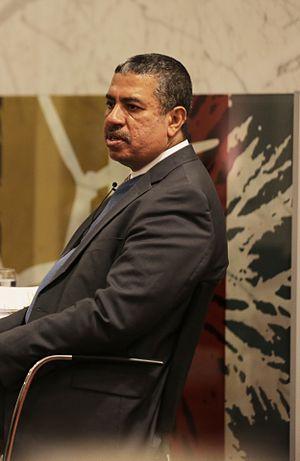
Khaled Bahah, né le 1ᵉʳ janvier 1965, est un homme d'État yéménite, Premier ministre de 2014 à 2016 et vice-président de 2015 à 2016.
Le gouvernement Khaled Bahah II est le gouvernement yéménite en fonction du 13 avril 2015 au 3 avril 2016.
Le gouvernement Khaled Bahah I est le gouvernement yéménite formé le 7 novembre 2014 entré en fonction le 9 novembre 2014. Le gouvernement présente sa démission le 22 janvier 2015.